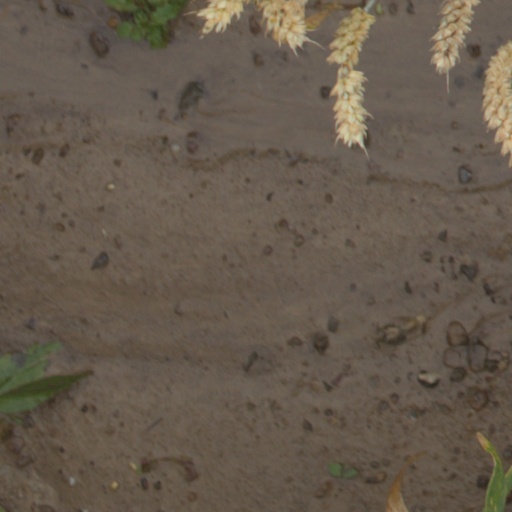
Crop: wheat